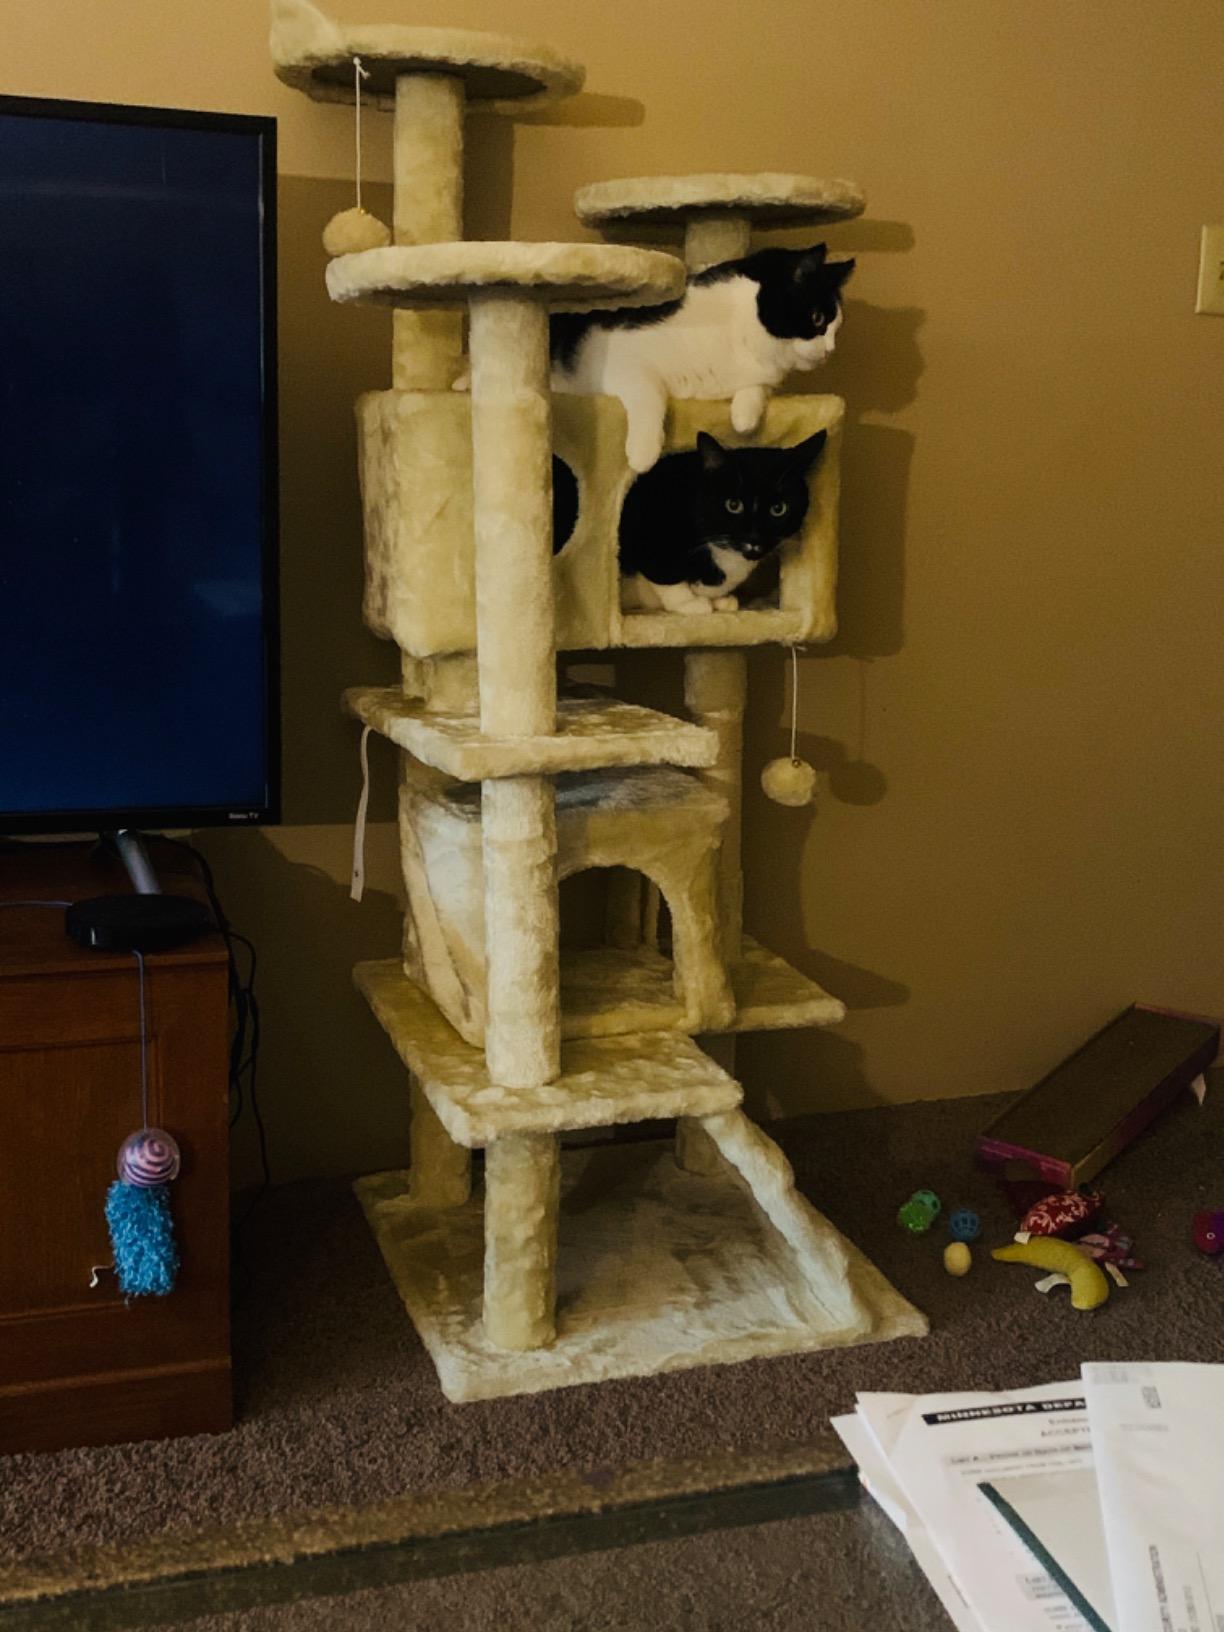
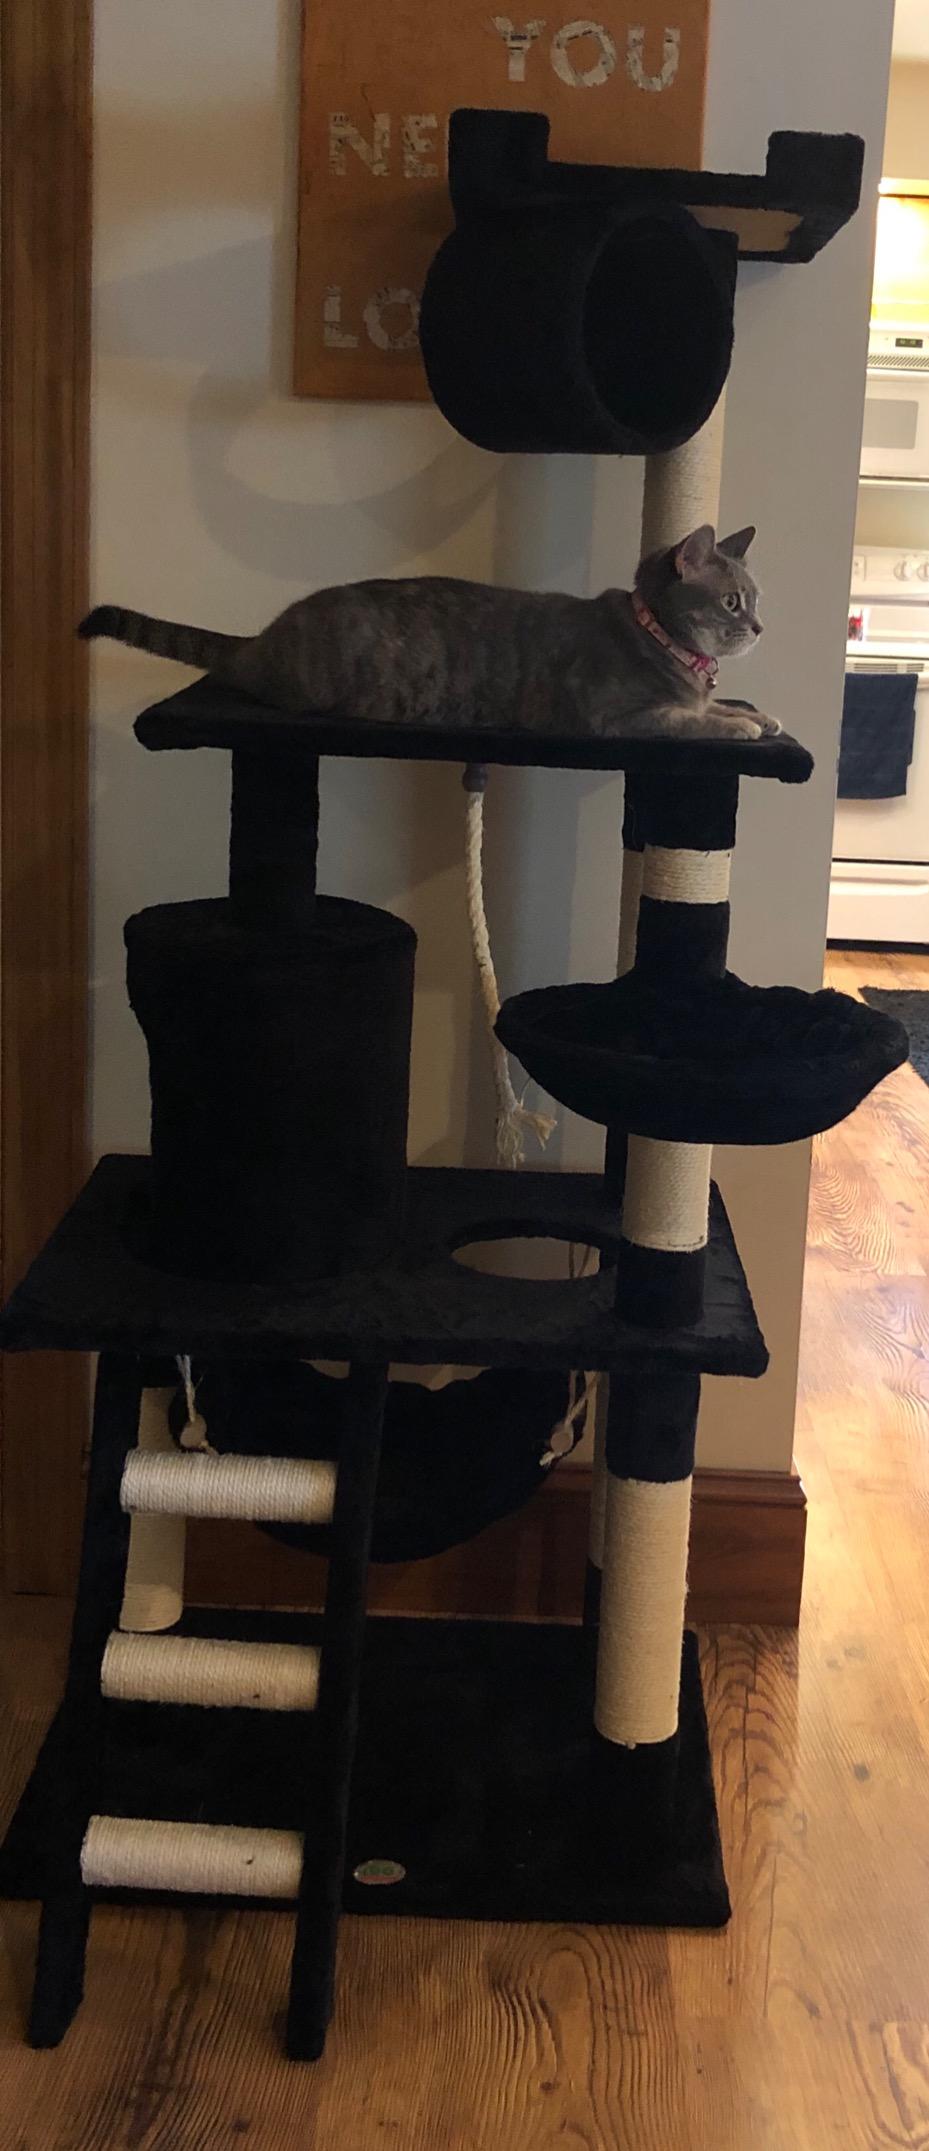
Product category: items_cat tree
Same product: no